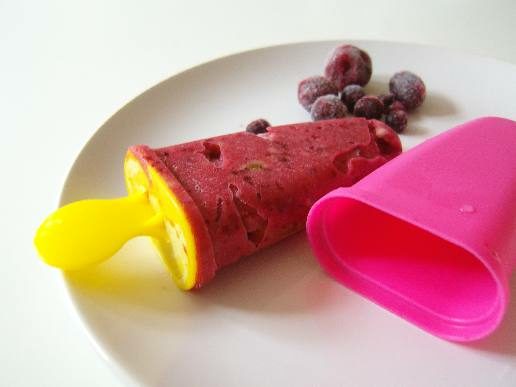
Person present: No